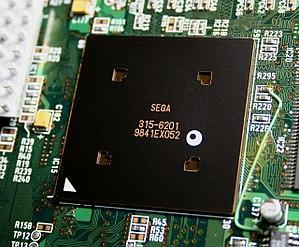
Naomi est un système de jeu vidéo d'arcade développé par Sega, sorti en 1998 comme successeur du système Sega Model 3.